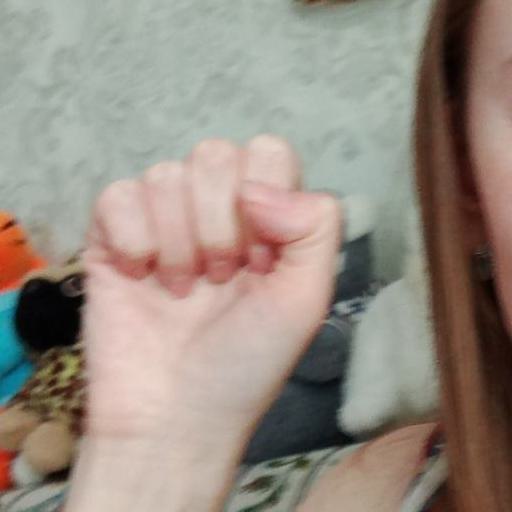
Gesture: fist